Early Nusantara coins

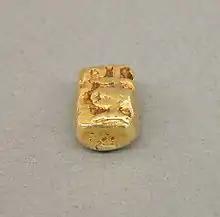
A gold coin of probably the highest denomination of "ka".

Most gold coins of 9th and early 10th century Java are stamped with the character "ta" in nagari script on one side, an abbreviation of "tahil". The same character remained on coins until the Kediri period in the 12th-century. Gold coins were usually made in the shape of cubes, carefully crafted and very uniform in size and gold content.